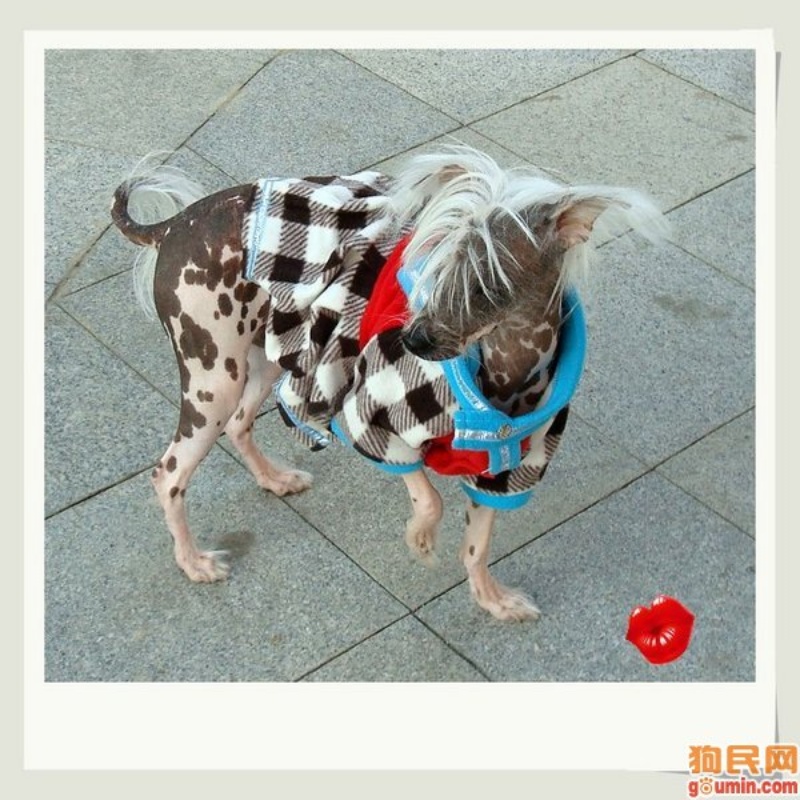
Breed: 234-n000093-Chinese_Crested_Dog